Holy Cross Abbey

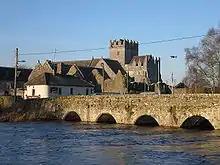
Holy Cross Abbey on the River Suir

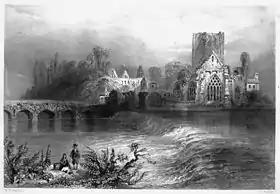
View from 1841

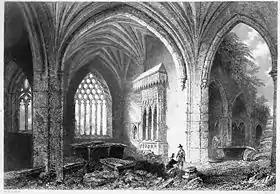
The ruined interior, 1841

Holy Cross Abbey "(Mainistir na Croise Naofa)" was a Cistercian monastery in Holycross near Thurles, County Tipperary, Ireland, situated on the River Suir. It takes its name from a relic of the True Cross or Holy Rood.